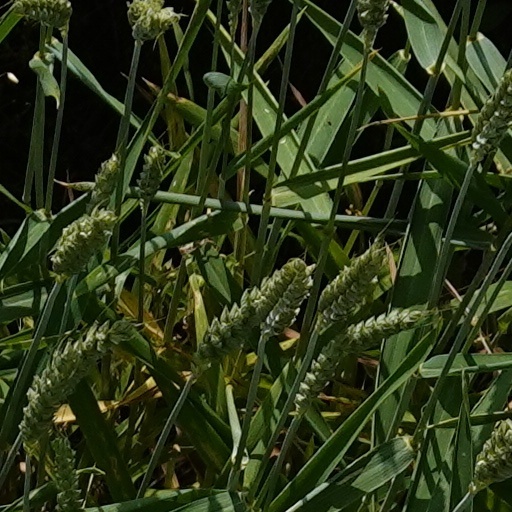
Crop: wheat